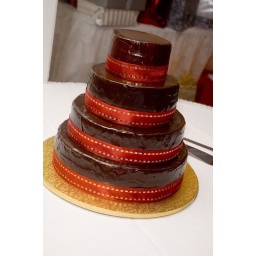
red velvet cake with raspberry filling and cinnamon cake with chocolate bavarian cream. All covered in ganache.